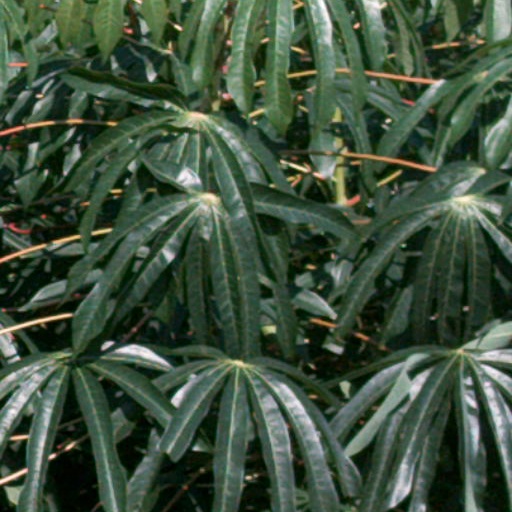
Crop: cassava